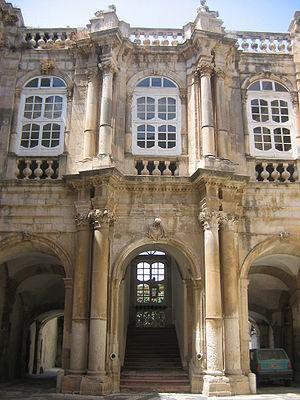
Palazzo Beneventano Del Bosco, Syracuse Italie. Author: Urban Body: Canon Powershot A80 Date: August, 2005